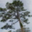
Label: pine_tree